Martin and Carrie Hill House

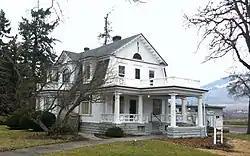
The Hill House in 2010

The Martin and Carrie Hill House, also known as The Gorge White House, is a historic residence located on rural orchard land near Hood River, Oregon, United States. It may be the finest and most ornate example of the Dutch Colonial Revival architectural style in the vicinity of Hood River, incorporating a large array of the distinctive features of the style. Characteristic elements include a gambrel roof, symmetric, rectilinear form, fanlights, dormers, dentils, balconies, window keystones, fluted columns, and others. The house also displays a very high degree of historic integrity on both the exterior and interior, with only minor alterations since its construction in 1910. Martin Hill (1869–1939) and his orchard property surrounding the house were prominent in the development of the apple industry in the Hood River Valley. He was active in business and community affairs, including service as a Hood River County Commissioner and Oregon state legislator. He built this elaborate house in 1910, several years after purchasing his orchard land in 1901, in order to reconcile his wife Carrie (d. 1916) to their relocation from Iowa.